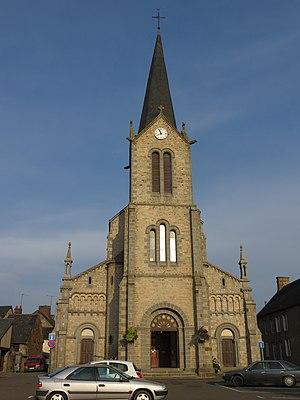
Église Sainte-Marie-Madeleine.
La Chapelle-d'Andaine est une ancienne commune française, située dans le département de l'Orne en région Normandie, devenue le 1ᵉʳ janvier 2016 une commune déléguée au sein de la commune nouvelle de Rives d'Andaine.